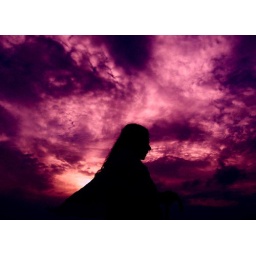
my Granma walking on the terrace, her silhouette against the evening sky